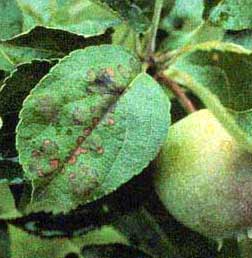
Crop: apple
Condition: scab